Tim Frazier

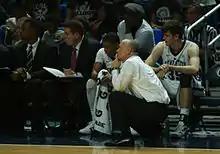
Chambers speaks to Frazier on the sidelines.

In late April, it was made official that Frazier would return to Penn State for his final year of eligibility. After the Big Ten granted him permission to partake his fifth season, Chambers said, "We are thrilled for him that he will have the opportunity to finish his career strong and again place himself among the top players in the nation." It was also announced that Frazier would pursue a second major over the summer.